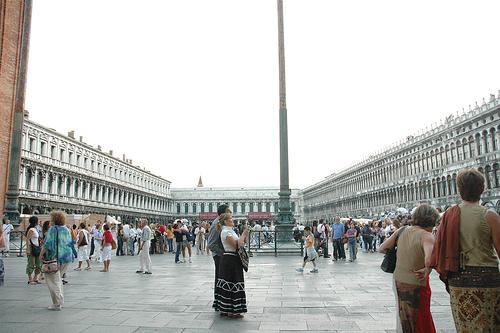
Weather: rain or strom